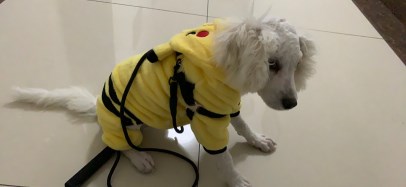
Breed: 3083-n000117-Bichon_Frise